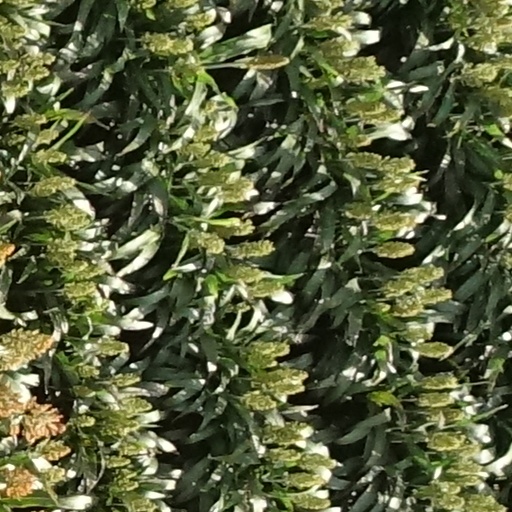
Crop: sorghum